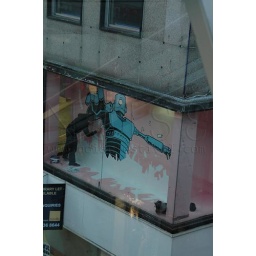
Hammo paints a massive Robot in the NOISELAB first floor window 15/12/09